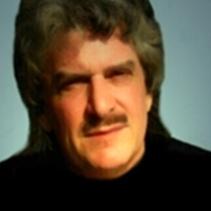
Age: 61